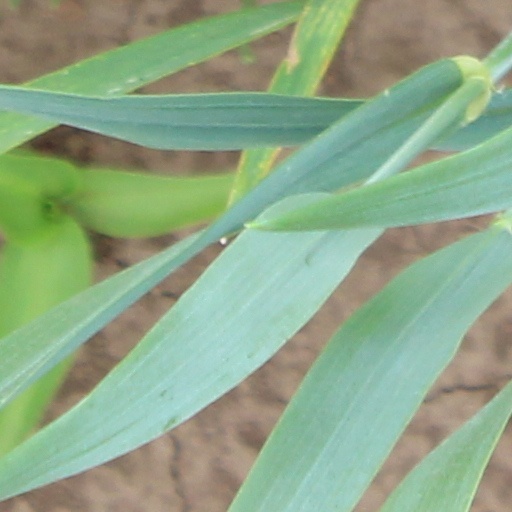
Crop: wheat